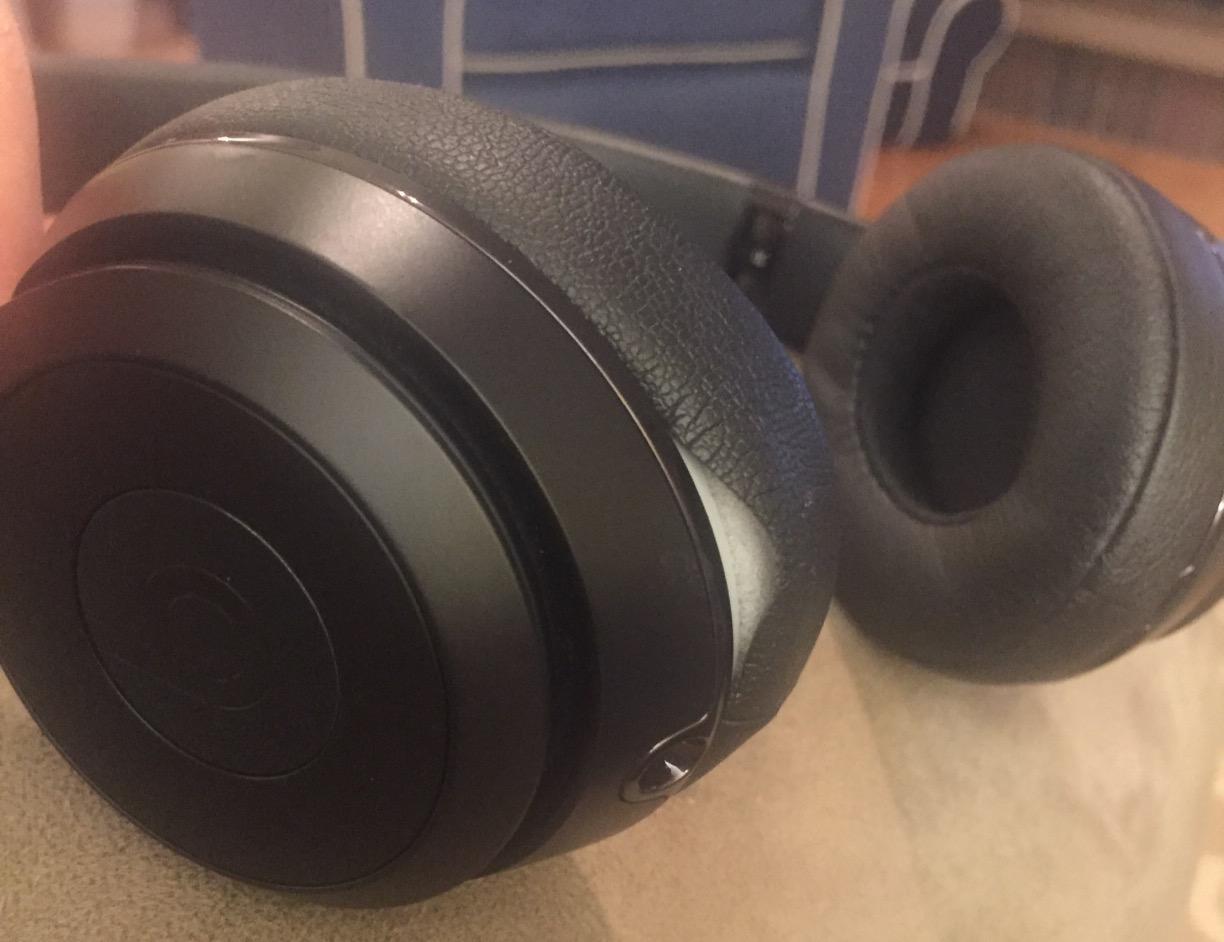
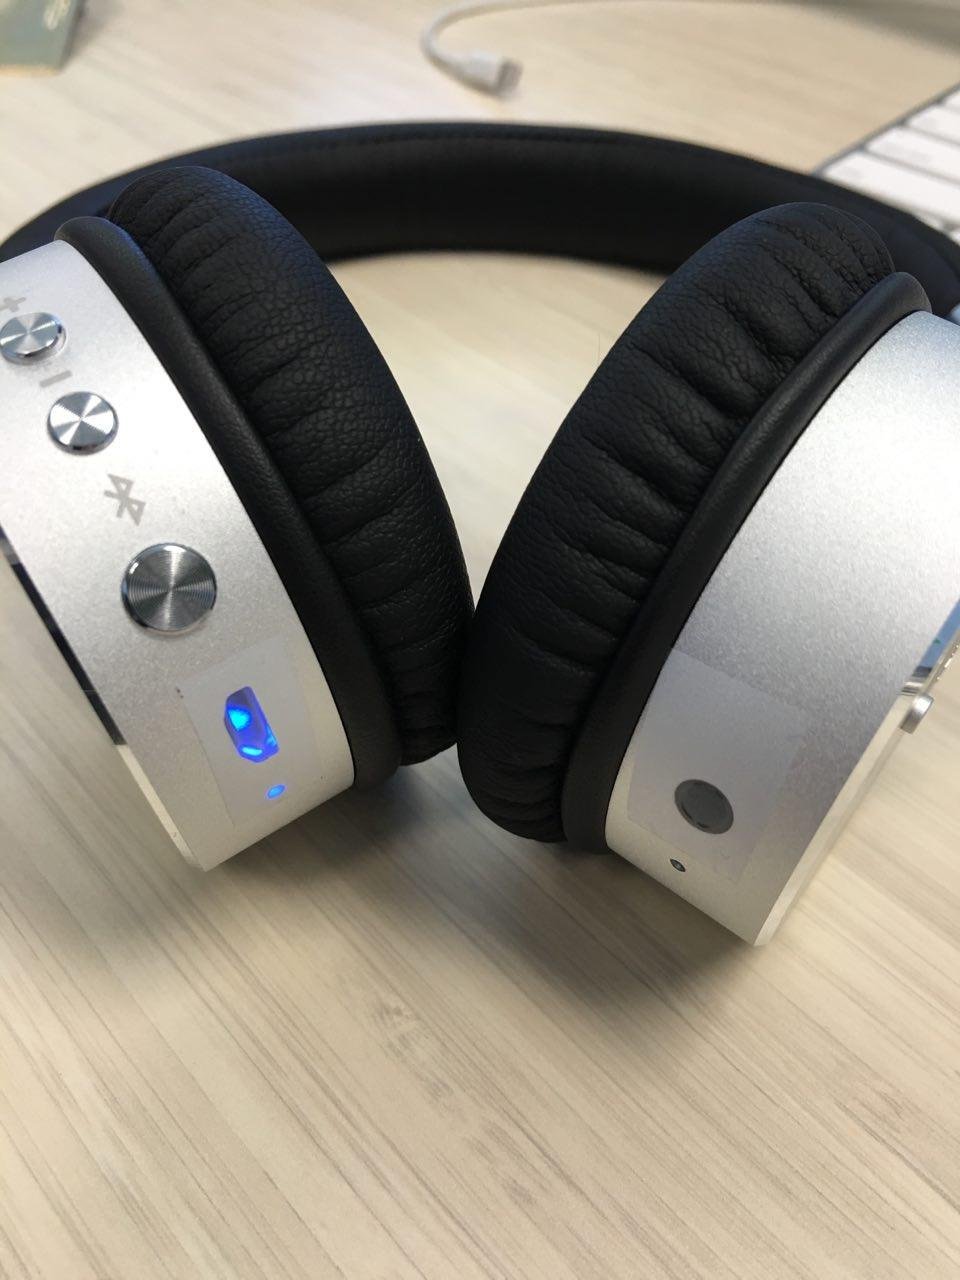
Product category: headphones
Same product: no